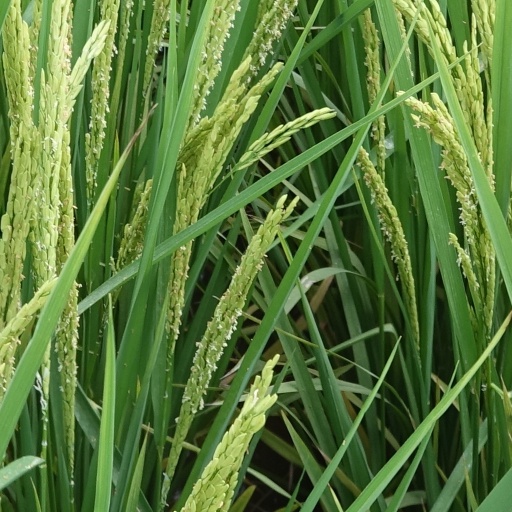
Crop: rice